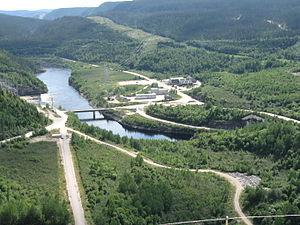
Vue de la rivière Manicouagan, prise du sommet du barrage Daniel-Johnson, situé à 214 km au nord de la ville de Baie-Comeau, Québec. La centrale Manic-5 (1592 MW) est située à gauche, alors que la centrale souterraine Manic-5-PA (1064 MW) est située sur l'autre rive de la rivière Manicouagan. Au centre, le centre d'accueil du complexe et le pont de la route 389.
La rivière Manicouagan est une rivière de la Côte-Nord du Québec qui se jette dans le fleuve Saint-Laurent sur la rive nord-ouest.